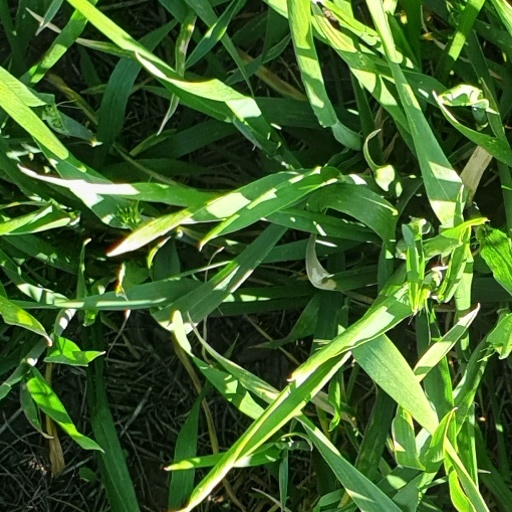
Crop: wheat